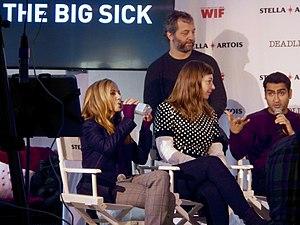
The Big Sick est une comédie romantique américaine réalisée par Michael Showalter sortie en 2017. Le film a été présenté au festival du film de Sundance 2017. Le film a été nommé pour l'Oscar du meilleur scénario original.